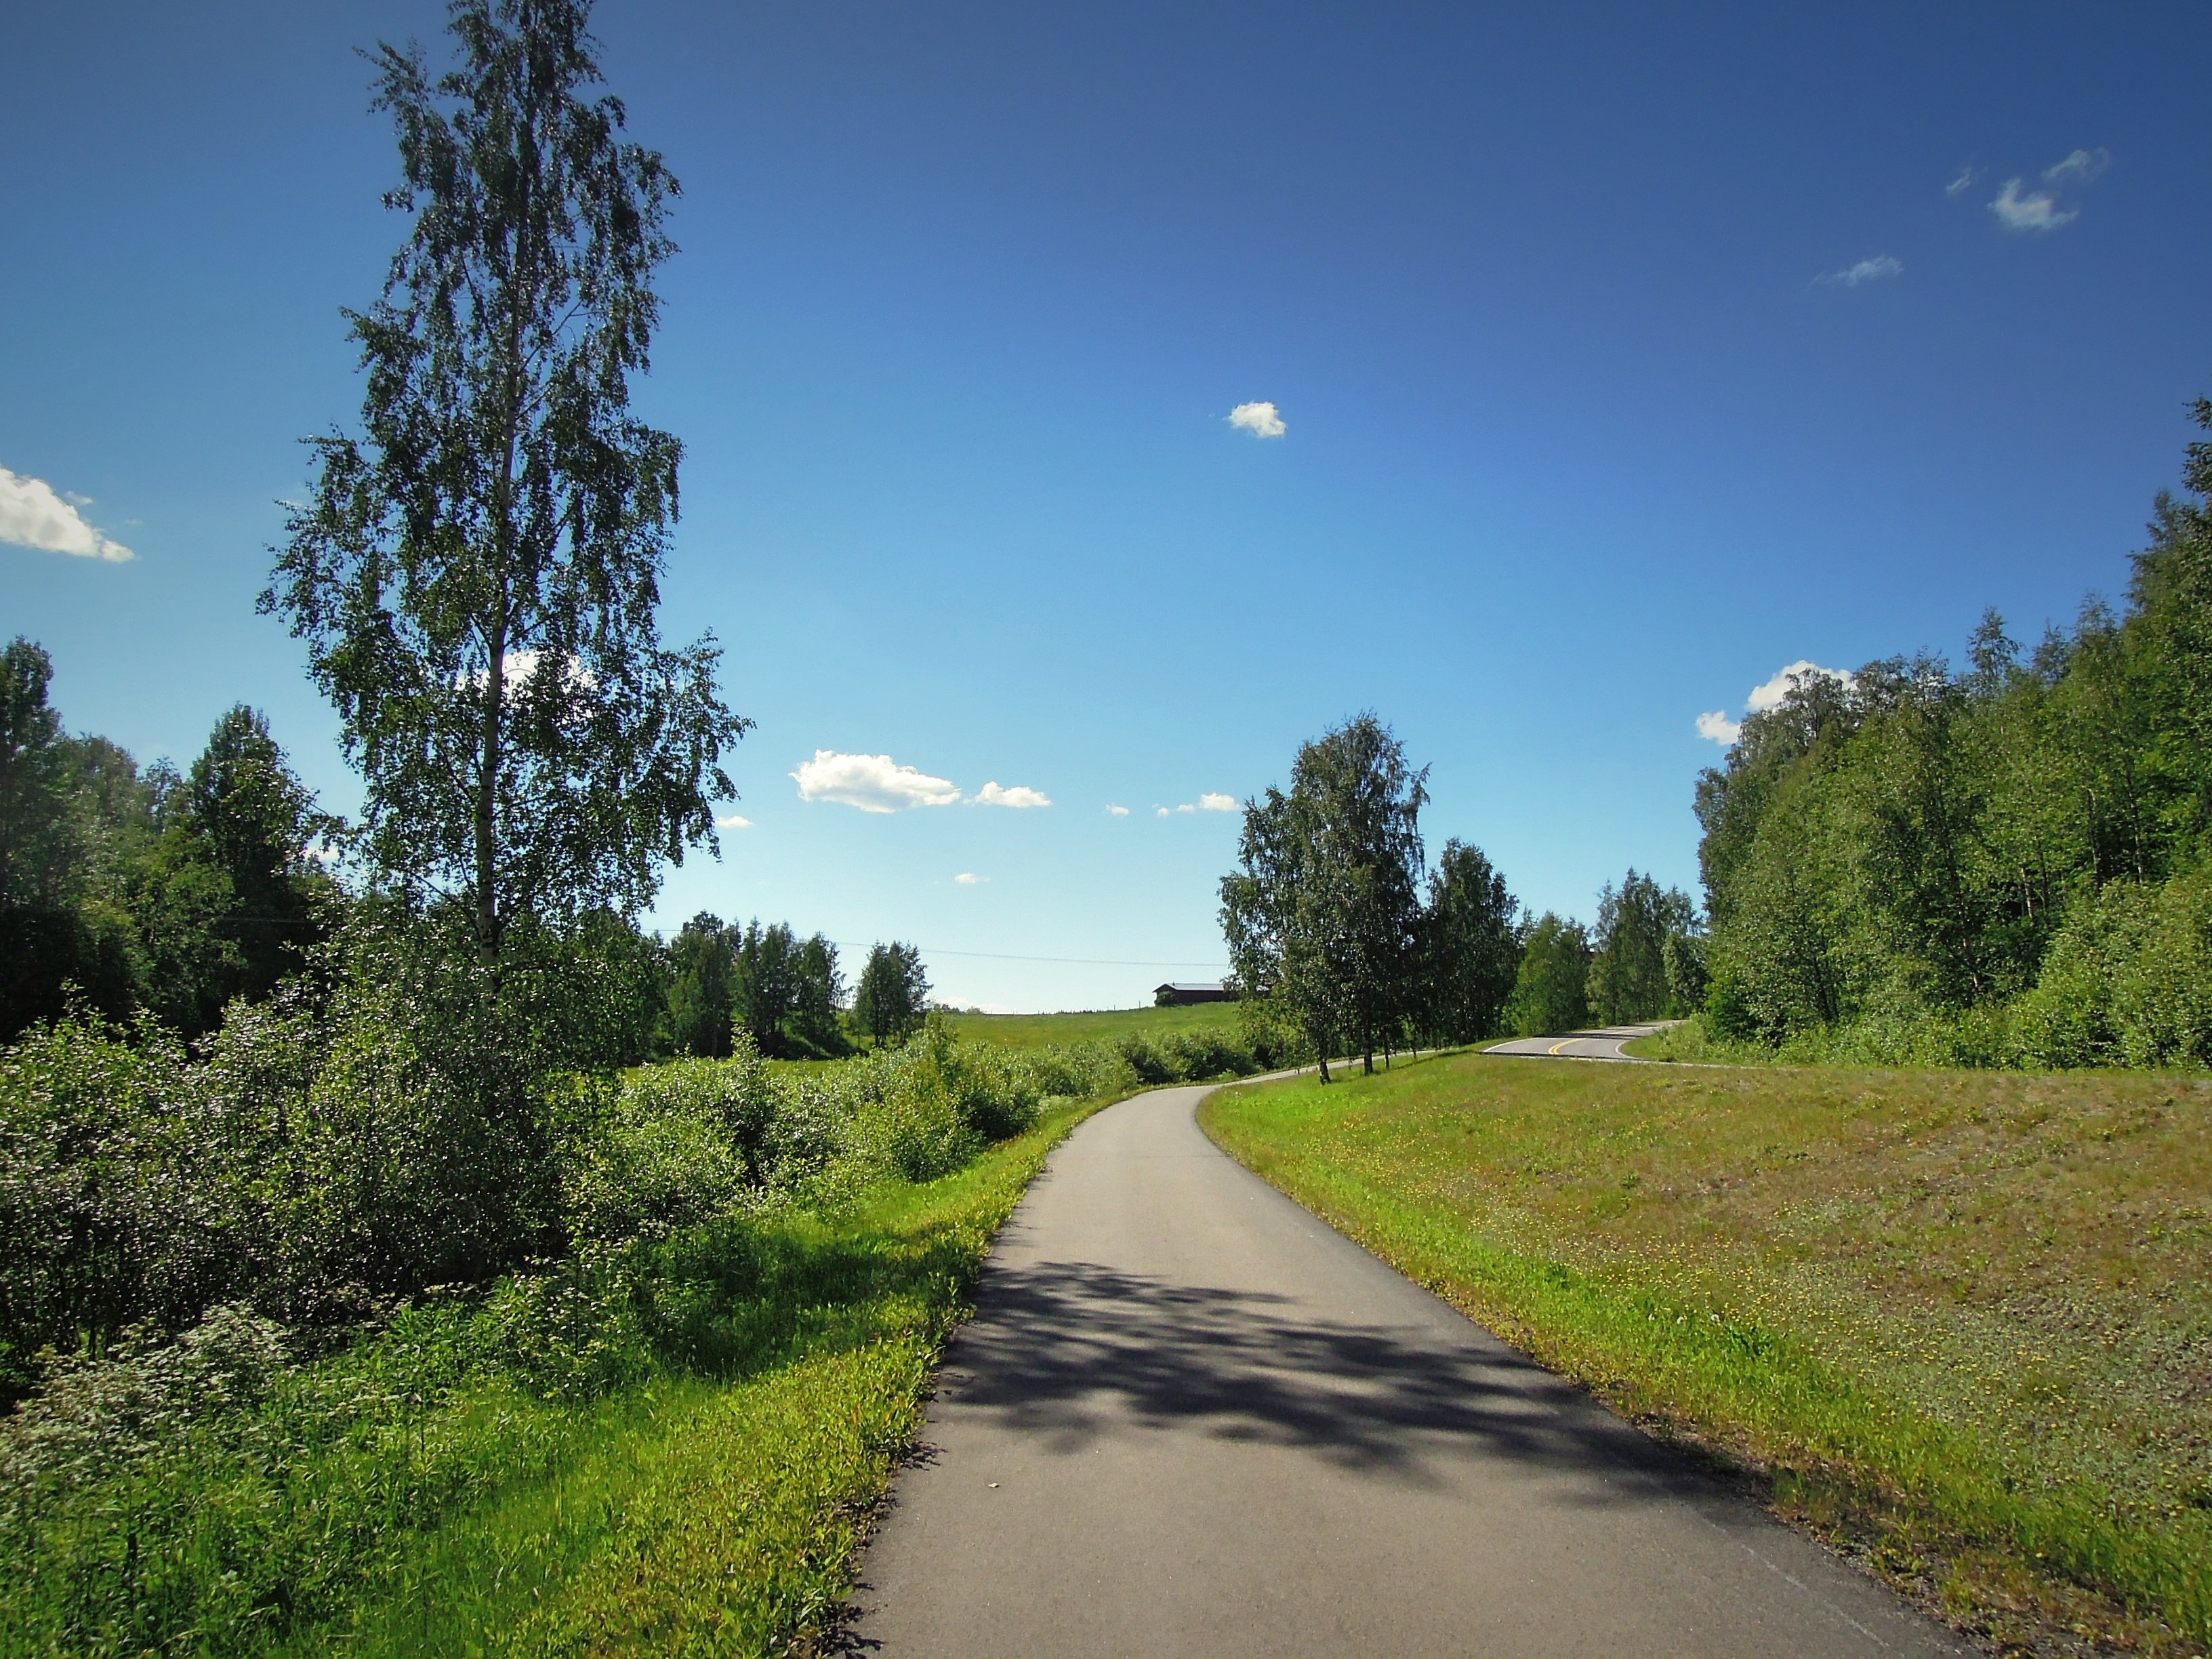
landscape, tree, nature, forest, grass, wilderness, mountain, cloud, sky, road, trail, meadow, countryside, hill, lake, river, valley, mountain range, summer, autumn, reservoir, ridge, waterway, trees, habitat, ecosystem, finnish, homestead, rural area, nature photo, tohmaj rvi, north karelia, eastern finland, in the land of, natural environment, mountainous landforms